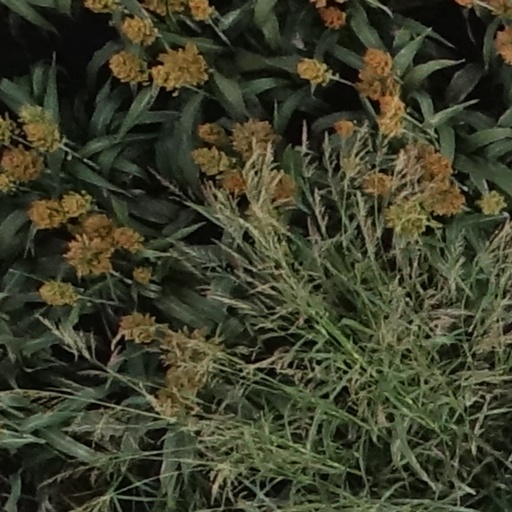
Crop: sorghum